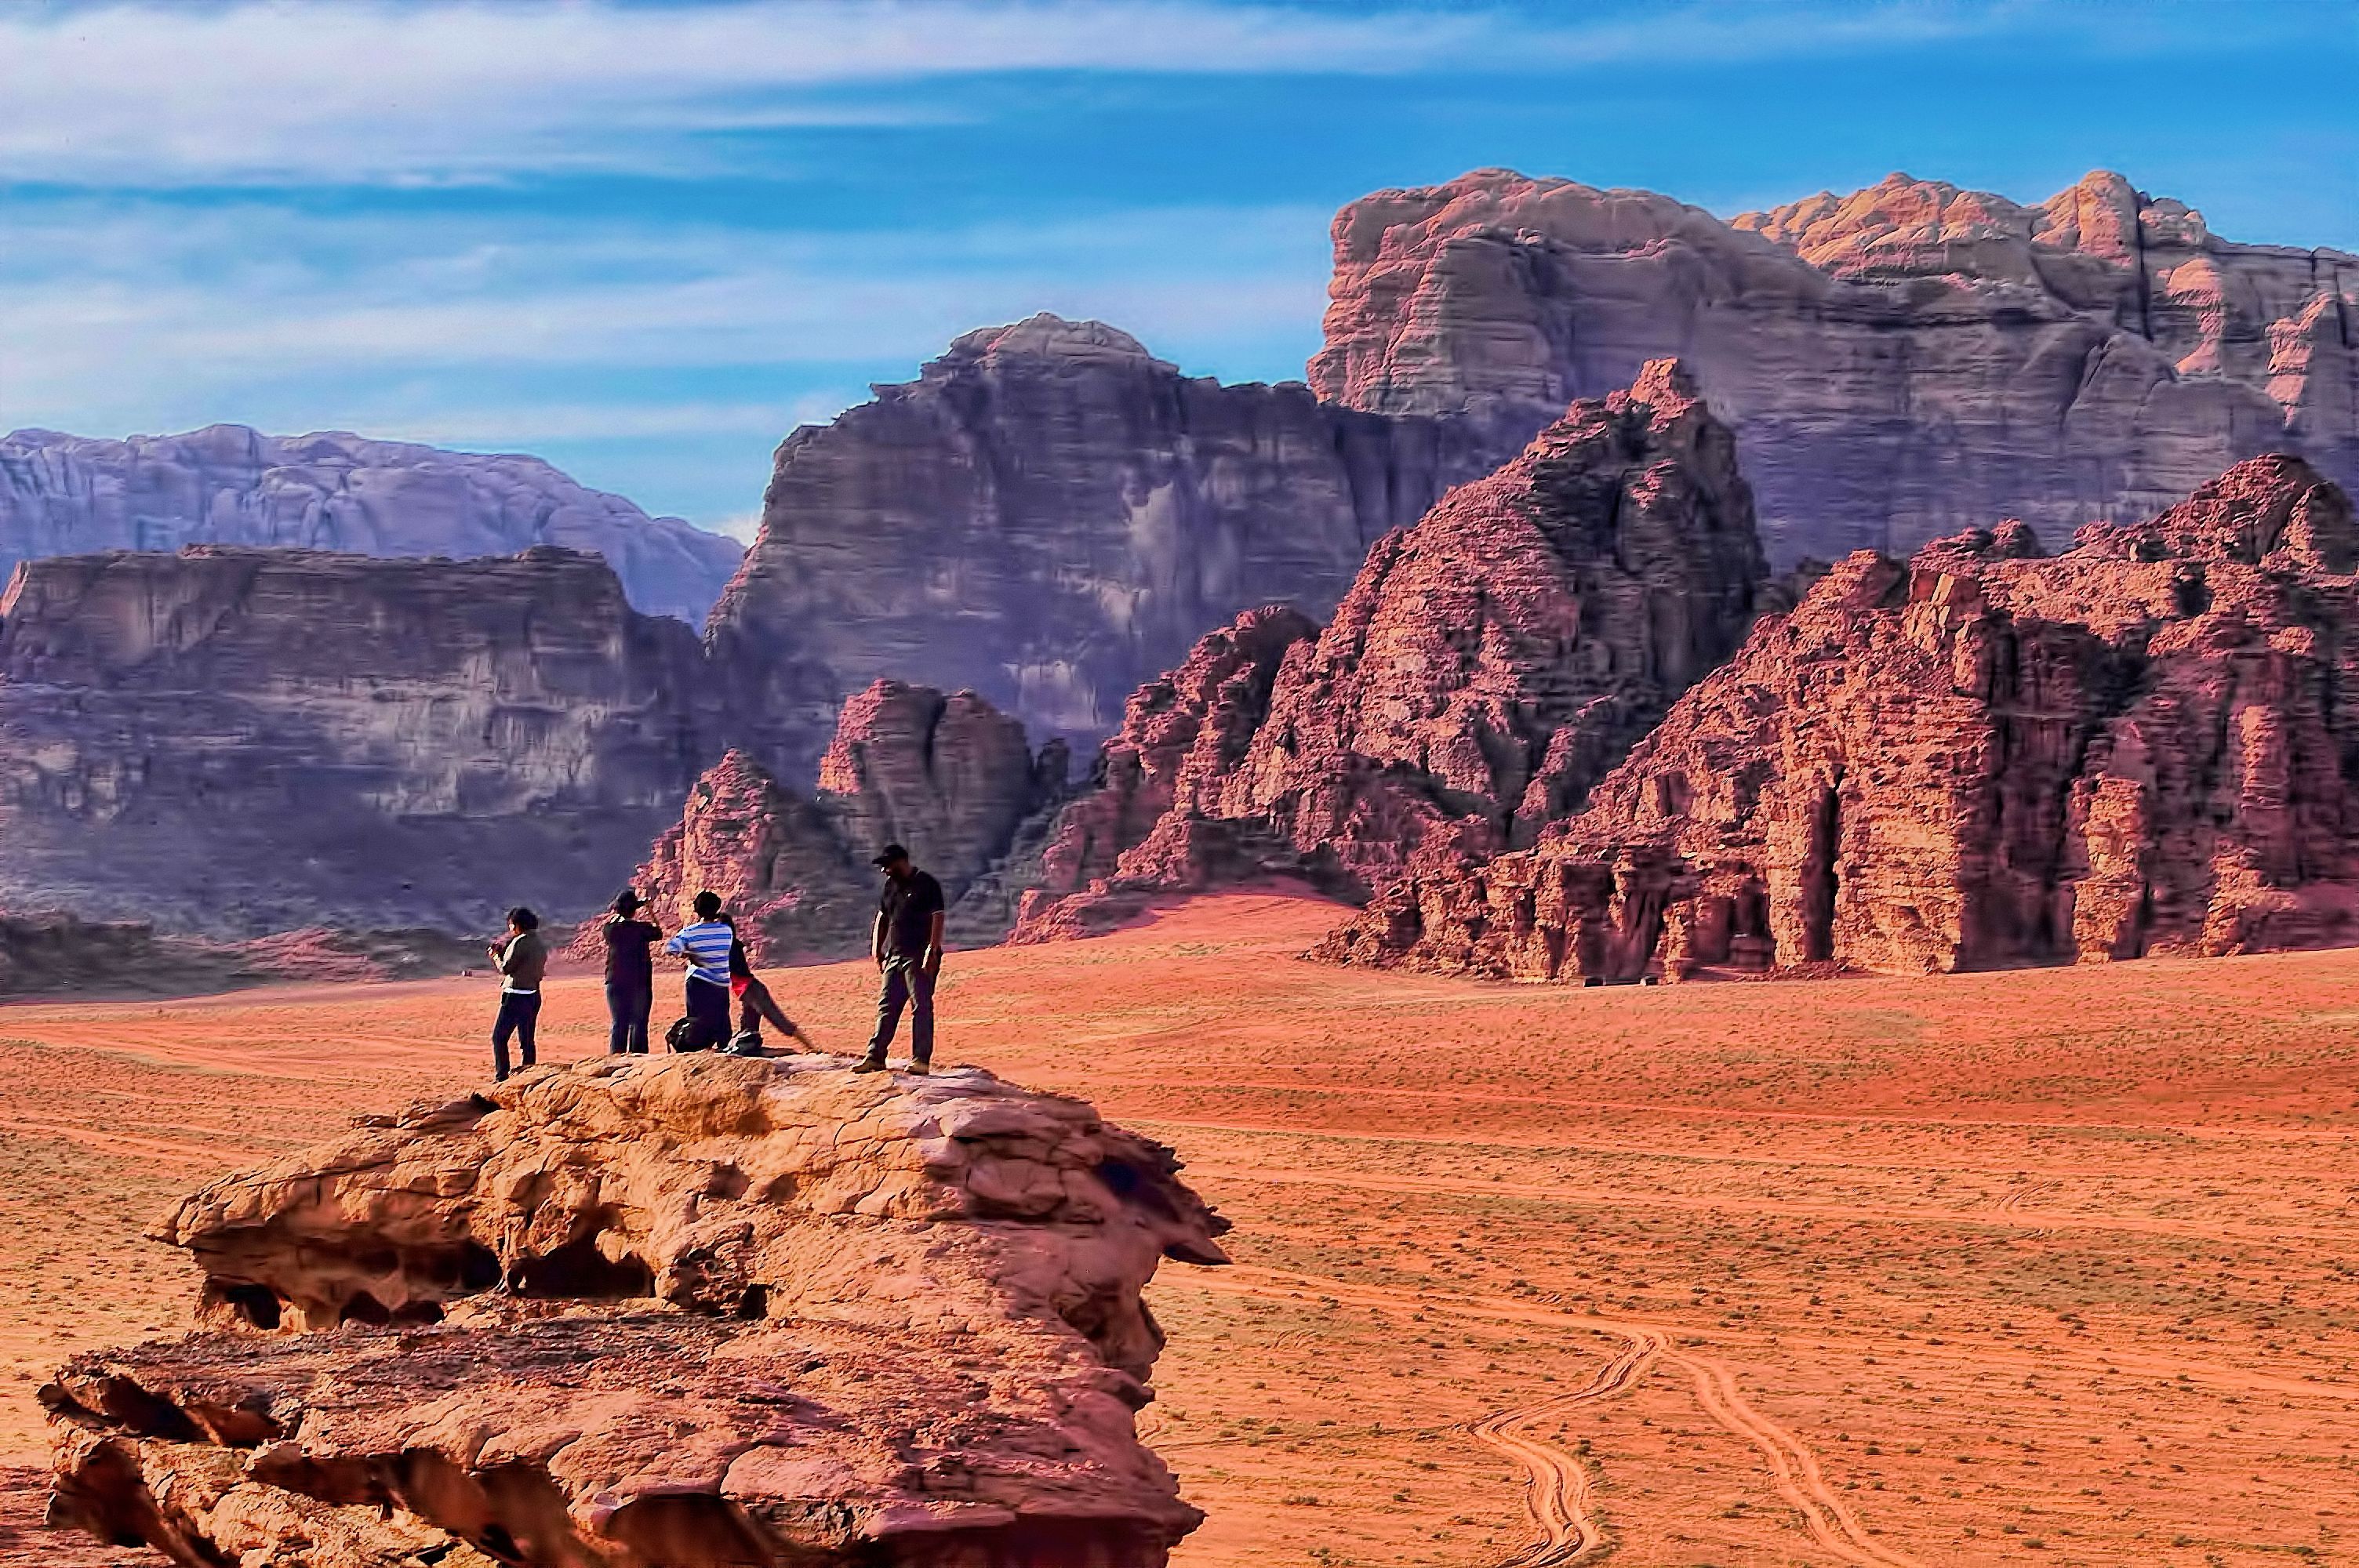
landscape, rock, wilderness, mountain, desert, valley, formation, cliff, arch, canyon, terrain, national park, geology, badlands, plateau, wadi, butte, landform, natural environment, geographical feature, mountainous landforms